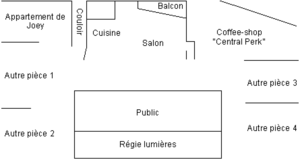
Friends [fɹɛnz] est une sitcom américaine en 10 saisons, avec 236 épisodes de 22 minutes, créée par Marta Kauffman et David Crane, et qui a rencontré un large succès dans de nombreux pays.